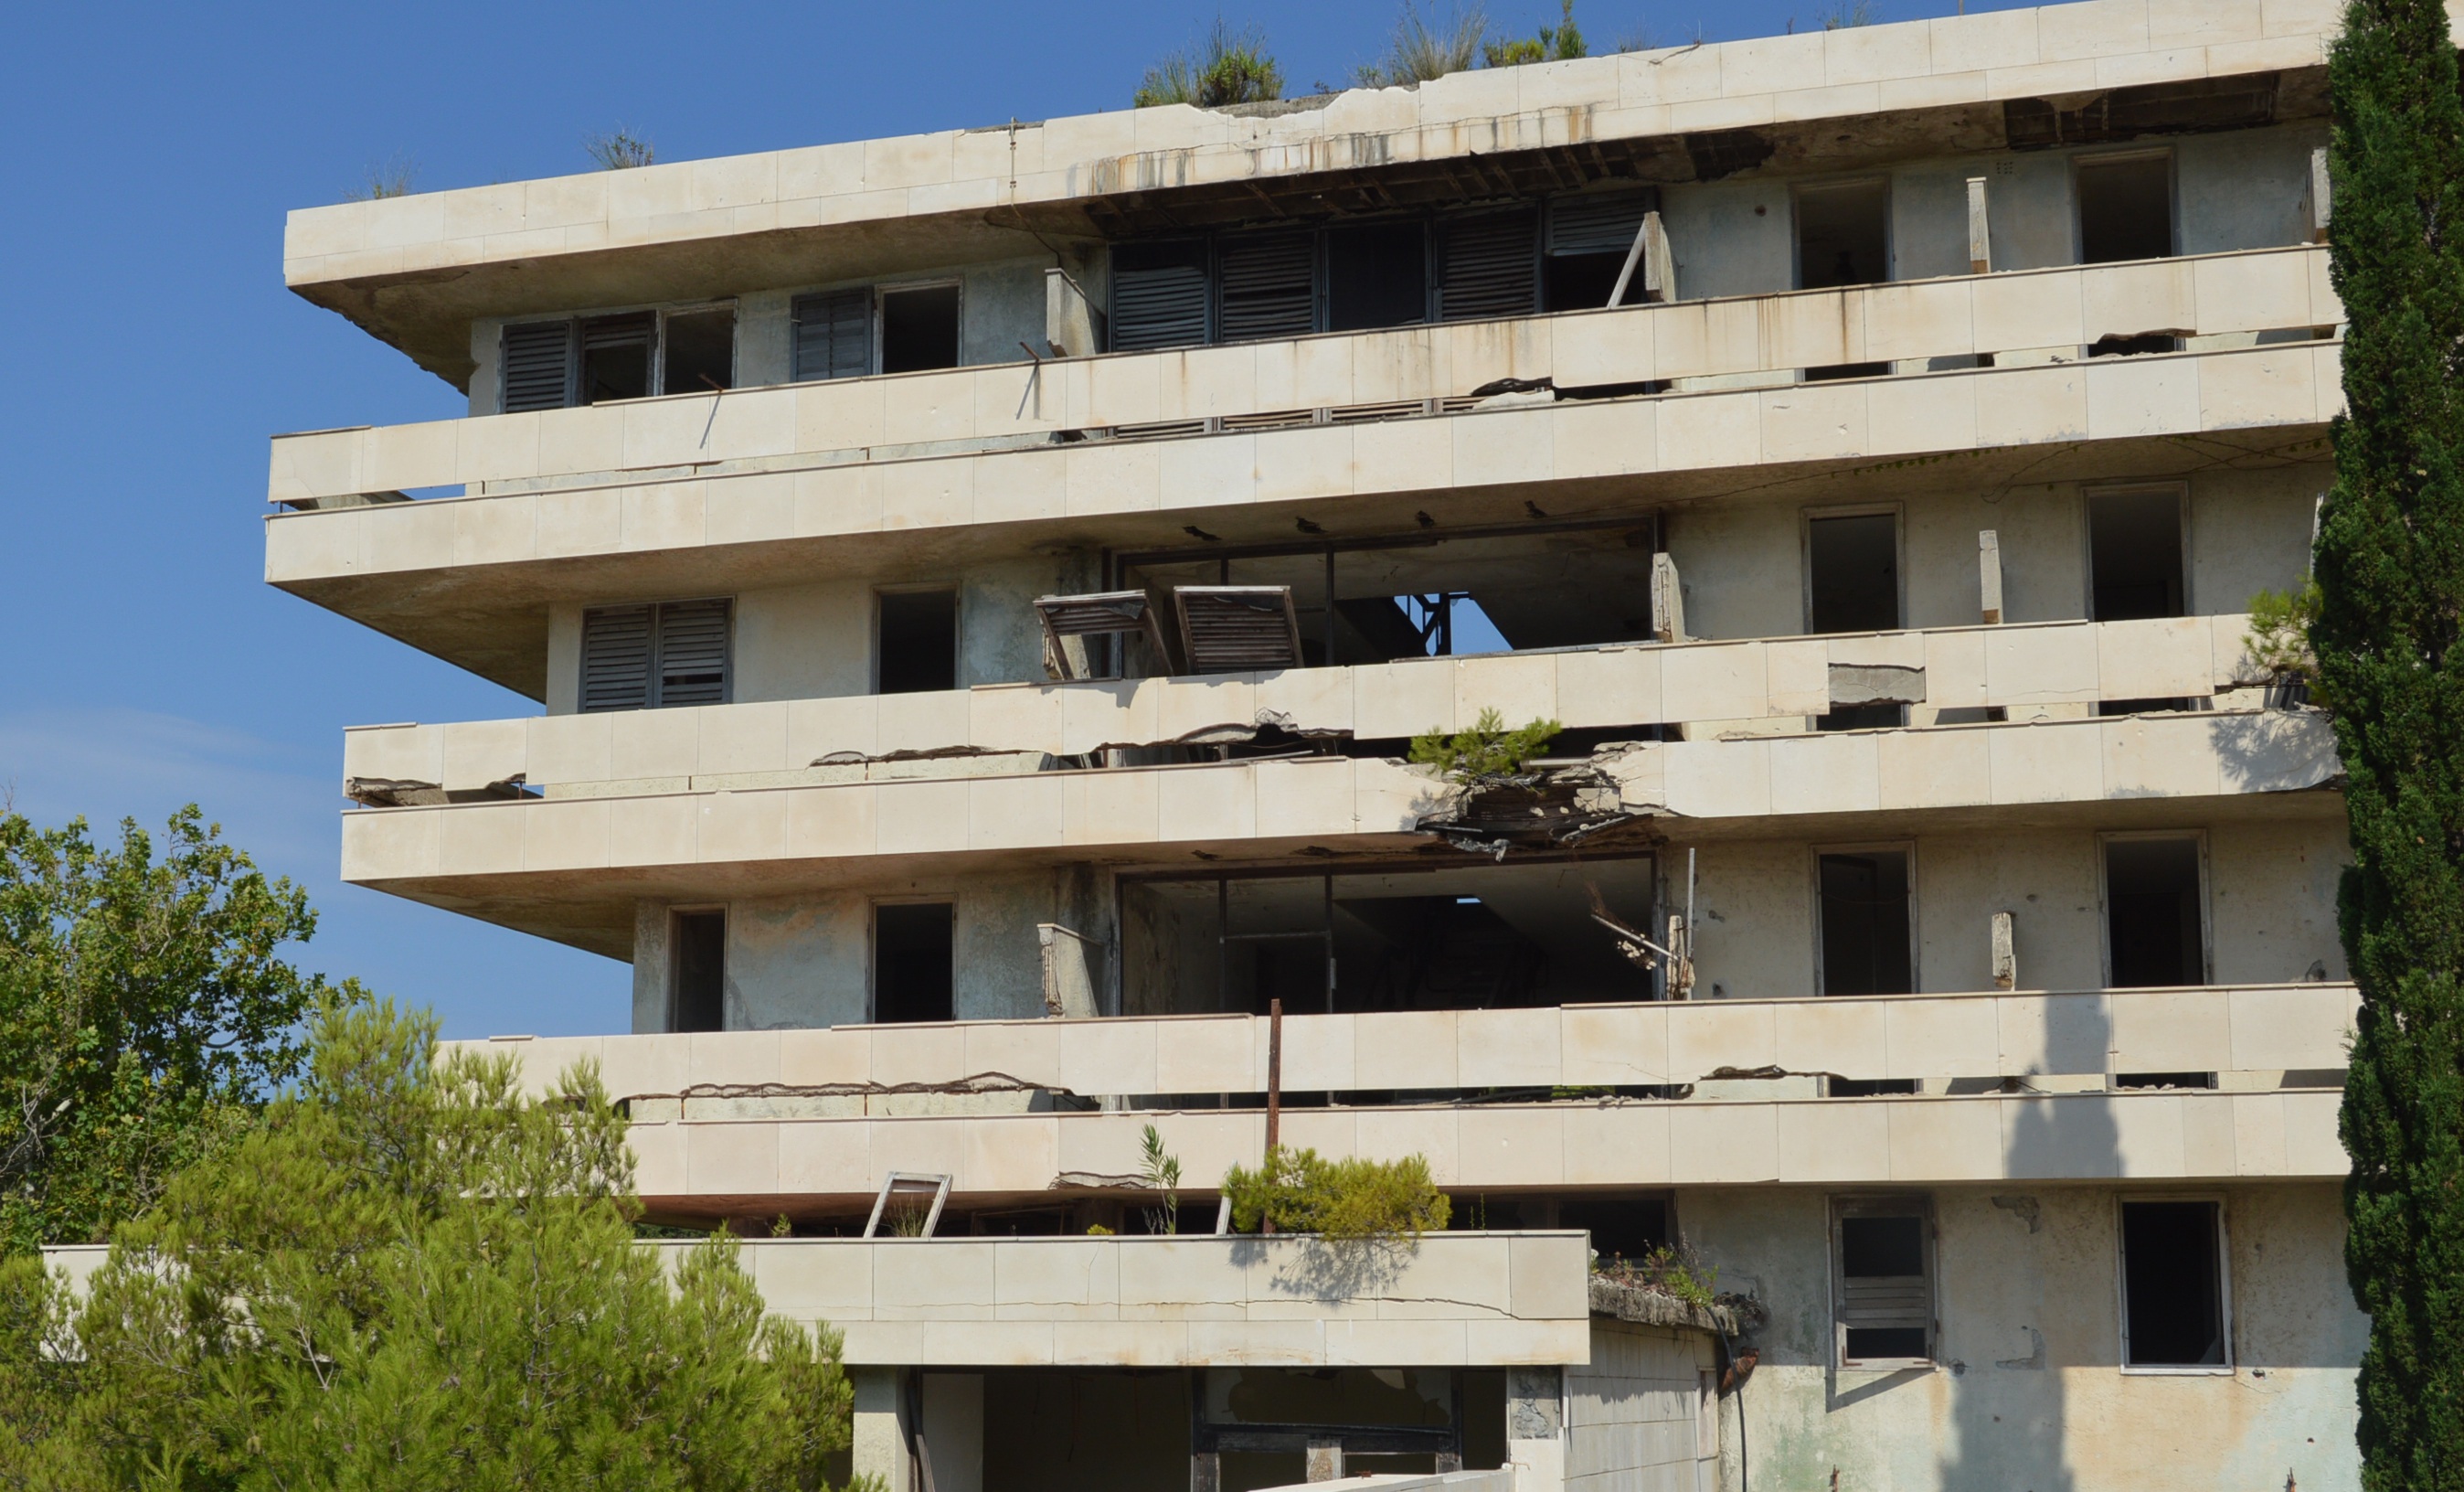
architecture, villa, home, facade, abandoned, property, apartment, destroyed, croatia, dubrovnik, condominium, real estate, the war, kupari, grand hotel, residential area